Yugoslav minelayer Zmaj

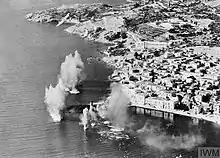
A ship at sea near a town; the ship is surrounded by smoke and spouts of water from explosions

"Schiff 50"s AA armament was augmented during 1944. One quadruple 2 cm Flakvierling 38 mount was installed on each side of the bridge and she carried a total of thirteen 2 cm guns, with the other five in single mounts on the after deck abreast the mine rails. Her 10.5 cm guns were exchanged for lighter guns to compensate for the increased top weight. On 8 and 9 May 1944, "Schiff 50" laid a defensive minefield near Piraeus, escorted by "TA17" and the captured Italian destroyer , now "TA19", during which they were attacked with rockets by Allied aircraft, but their powerful AA armament drove off their attackers. "Schiff 50"s guns were insufficient to save her when she was attacked by several Bristol Beaufighters of No. 252 Squadron RAF while anchored in Vathy harbor on Samos on the afternoon of 22 September 1944. She was set on fire, exploded and sank two hours later; eleven of her crew, including Wünning, died during the attack. She was scrapped at Vathy after the end of the war.